Sonic Boom: Shattered Crystal

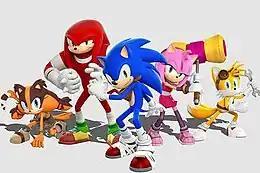
"Sonic Boom" features a cast redesigned for Western audiences. From left to right: Sticks, Knuckles, Sonic, Amy Rose, and Tails.

On May 17, 2013, Sega announced a worldwide agreement with Nintendo for the next three games in Sega's "Sonic the Hedgehog" series to be developed exclusively for Nintendo devices. This included "Sonic Lost World" and "Mario & Sonic at the Sochi 2014 Olympic Winter Games". On February 6, 2014, Sega announced "Sonic Boom" as the official title for Wii U and Nintendo 3DS, a general name encompassing both "Shattered Crystal" and the Wii U game "".